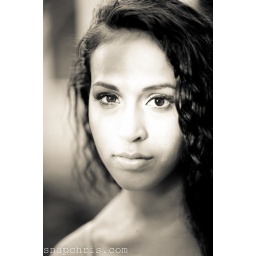
Idalin Bobe : Gorgeous model in black and white